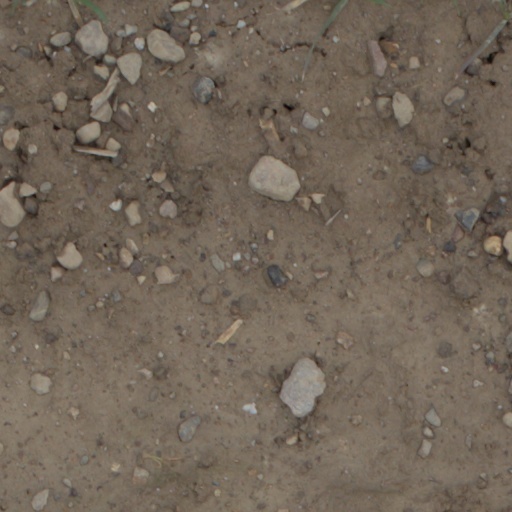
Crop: wheat